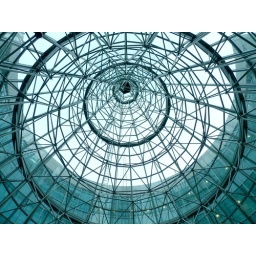
A shot taken from the bottom of the conical glass tower of Wheelock Place in Singapore